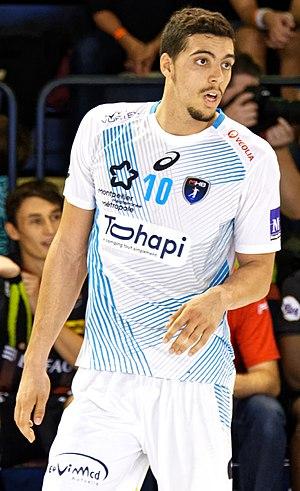
Rencontre de championnat entre l'US Ivry et Montpellier. A Ivry, le 28 septembre 2016.
Mathieu Grébille, né le 6 octobre 1991 à Paris, est un joueur de handball français. Alors qu'il a commencé sa carrière au poste d'arrière gauche, plusieurs blessures l'ont contraint à se convertir en ailier gauche.